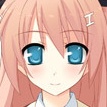
Portrait style: Anime Portrait